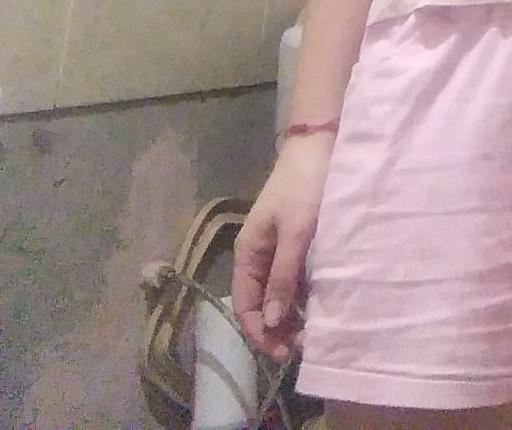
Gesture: no_gesture